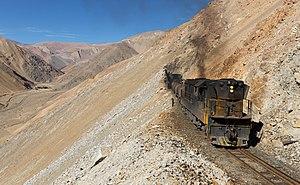
Un train GR12U 412 de la compagnie ferroviaire chilienne Ferronor transporte des citernes d'acide sulfuriques vides sur le tronçon entre Montadon et la plantation Codelcos Potrerillos, au Chili. Polski: Należąca do linii Ferronor lokomotywa EMD GR12U o numerze 412 ciągnąca puste cysterny do przewożenia kwasu siarkowego na zboczu pomiędzy Montadon, a fabryką Codelcos w Potrerillos, w Chile.